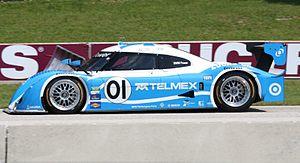
Scott Donald Pruett, né le 24 mars 1960 à Roseville, est un pilote automobile américain.